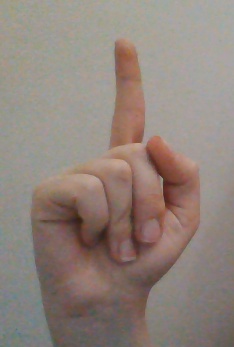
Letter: bb